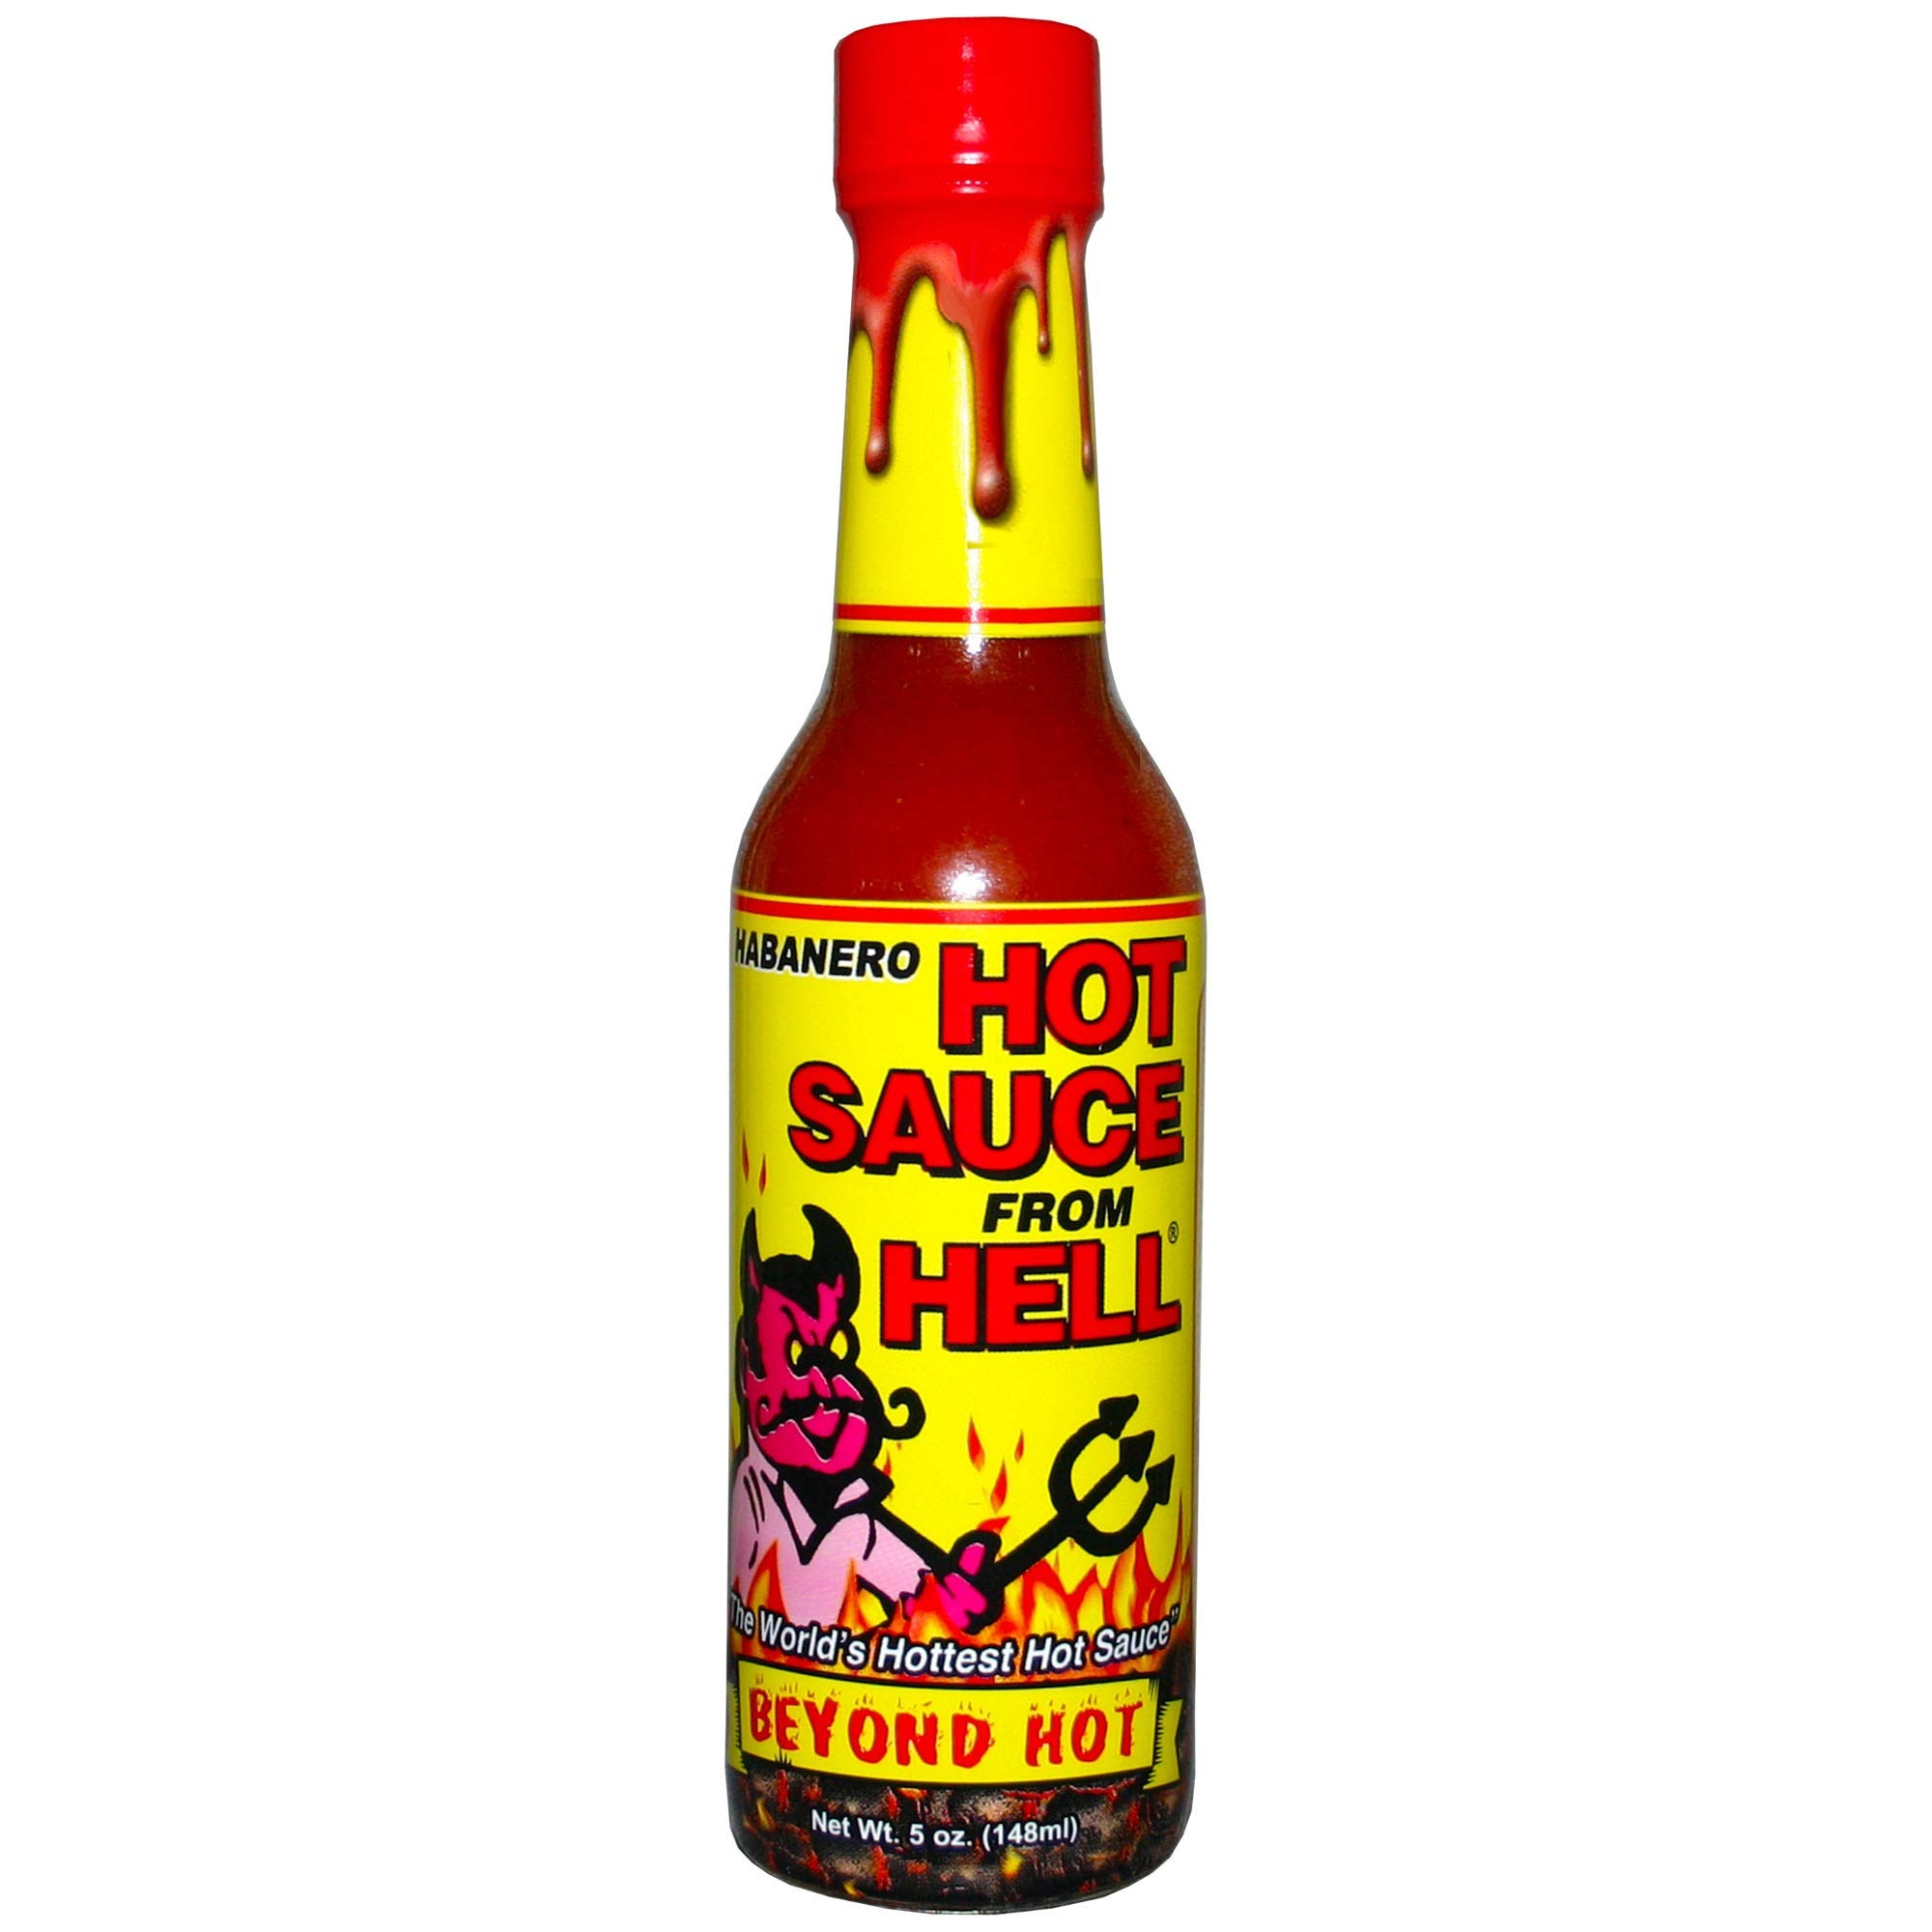
Item Name: Spicy Hot Sauce From Hell - 5 oz. - Premium Gourmet Spicy Hot Sauce– Warning - Try if you Dare! (Hot Sauce)
Bullet Point: HOT SAUCE, THAT'S REALLY HOT, HABANERO
Product Description: Just a reminder of what's waiting on the other side. Capsicum extract combines with habinero peppers to produce one of the worlds hottest hot sauces that will literally make you spontaneously combust. It's time to repent!
Value: 5.0
Unit: Ounce

Price: 11.9